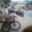
Label: bicycle